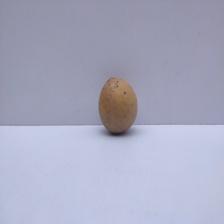
Size: Small